Gesellschaft zur Beförderung gemeinnütziger Tätigkeit

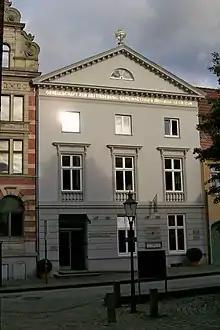
Gesellschaftshaus

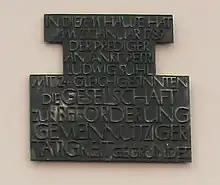
Memorial plaque, Großen Petersgrube 27

The ("Society for the Furtherance of Charitable Activities") is Lübeck's oldest charitable organization.